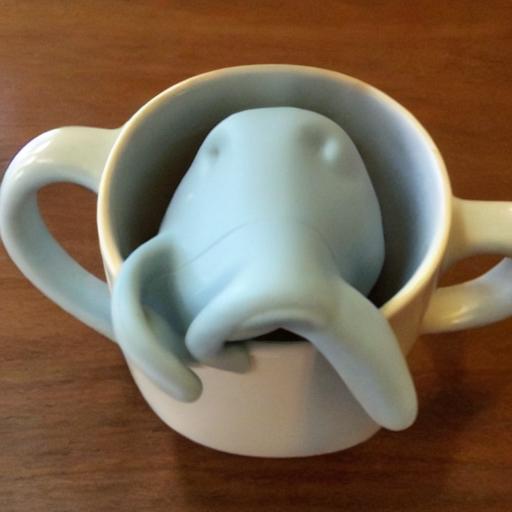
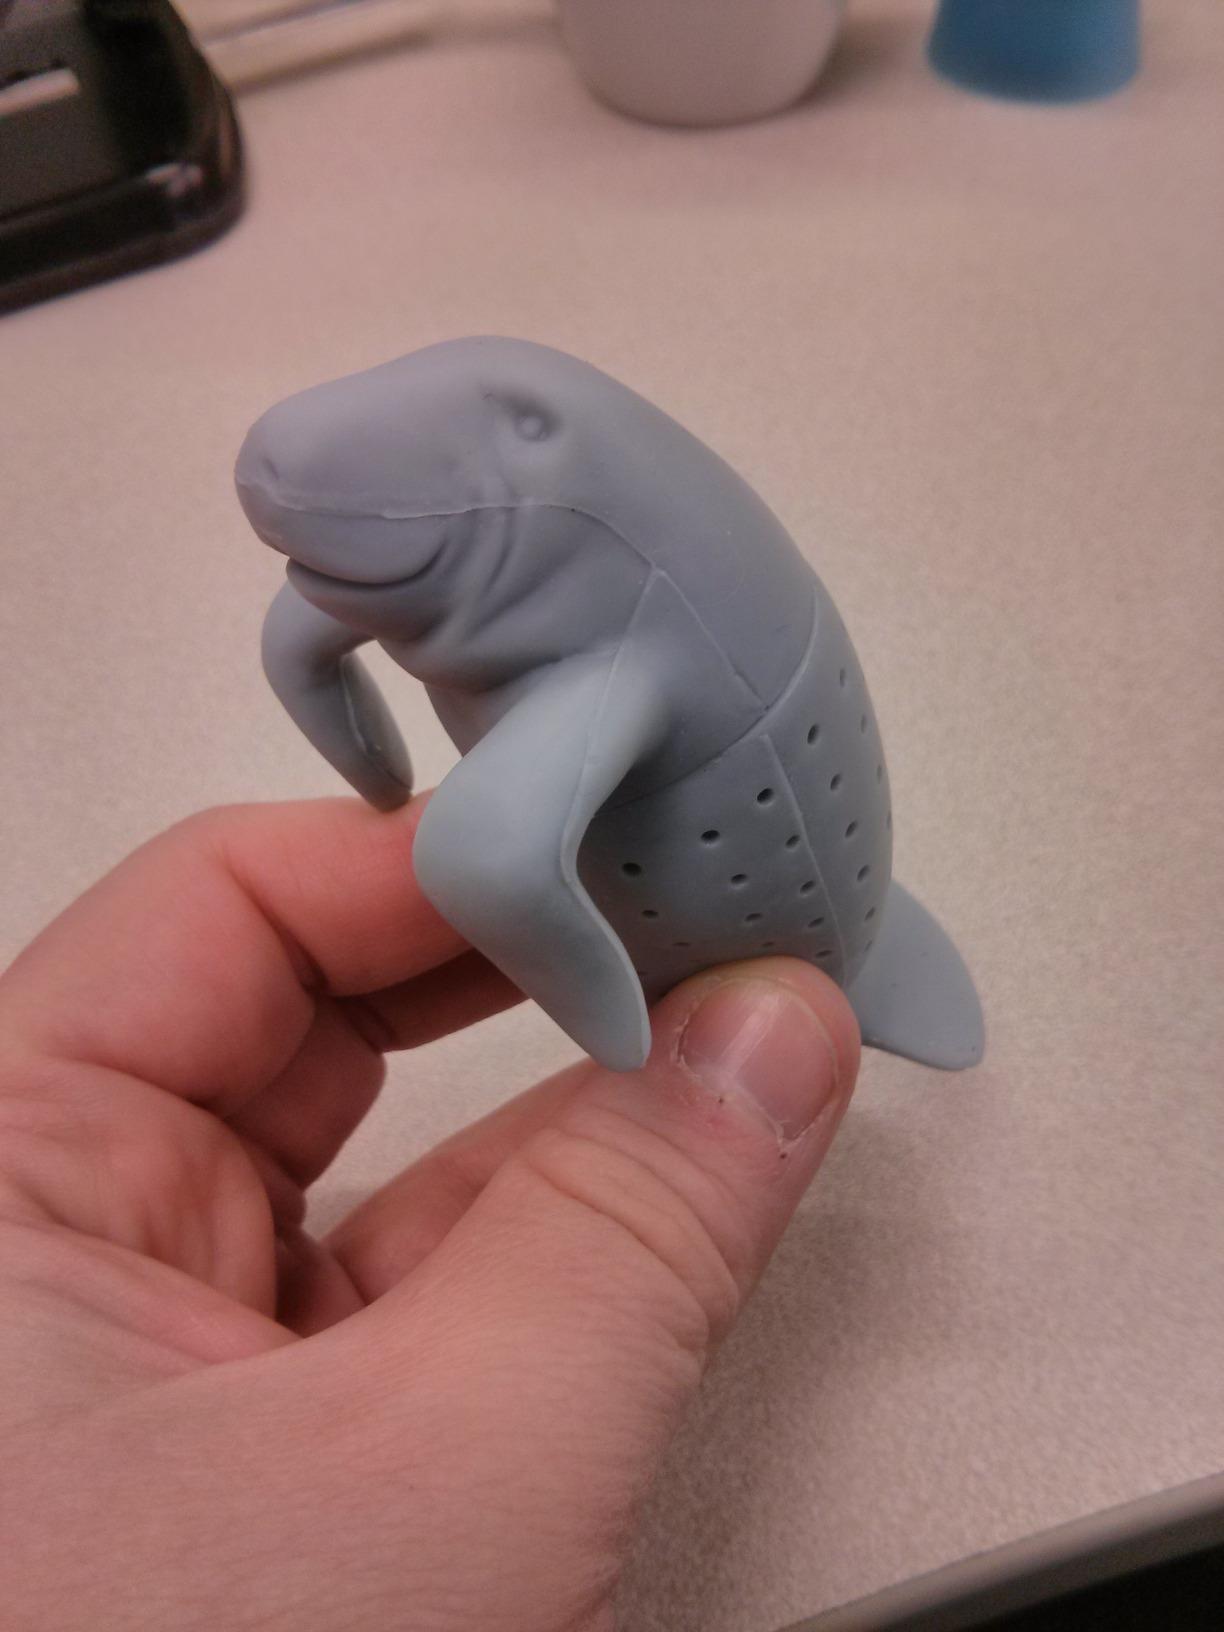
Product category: items_tea
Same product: no